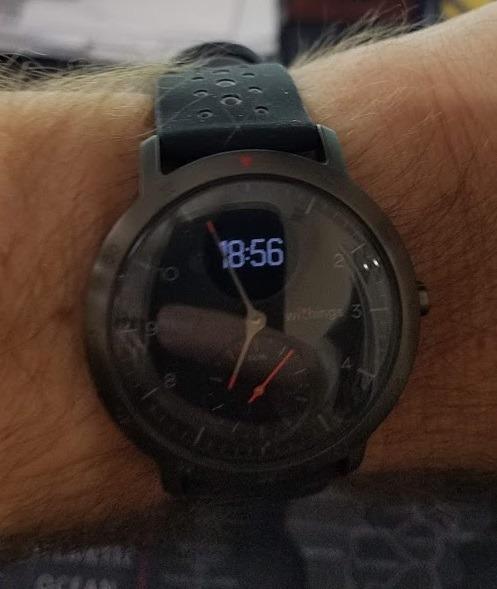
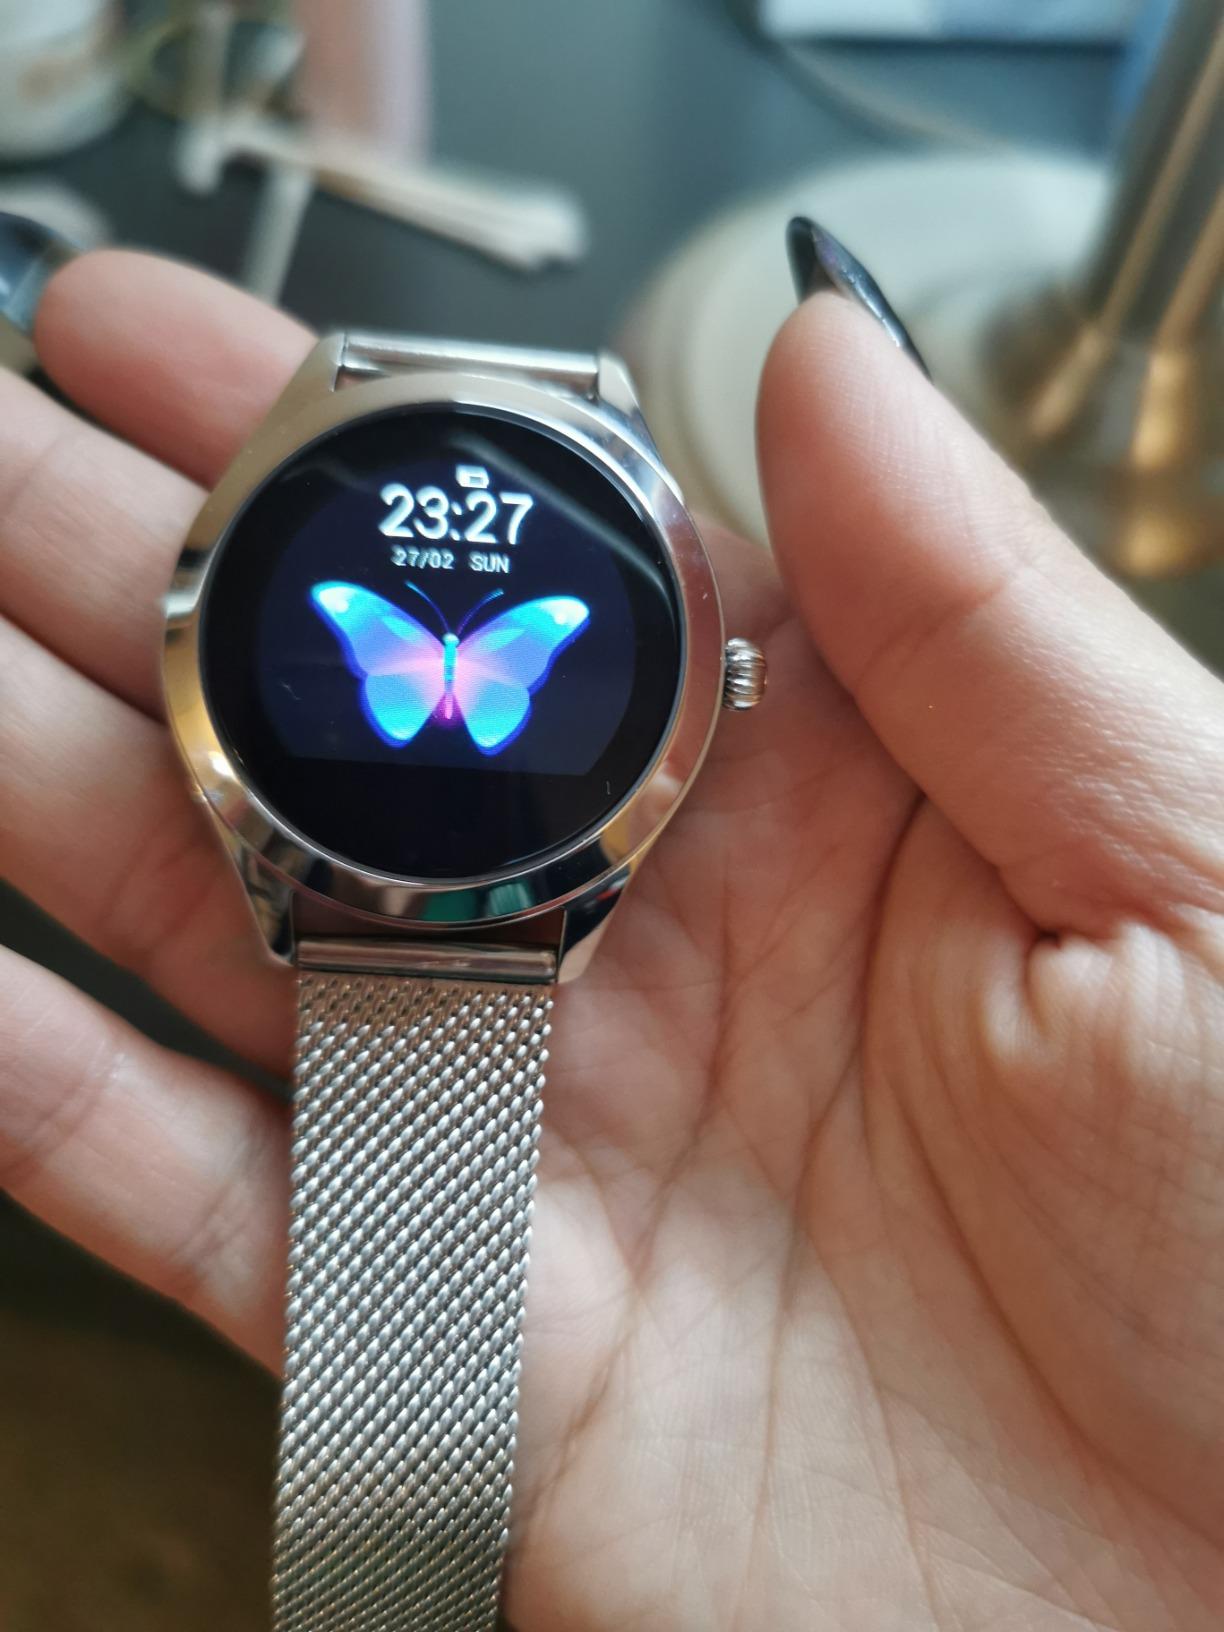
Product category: smartwatch
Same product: no